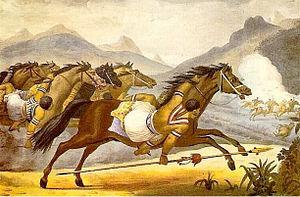
La province de Santa Fe est une province du Centre-Est de l'Argentine. Sa capitale est la ville de Santa Fe.